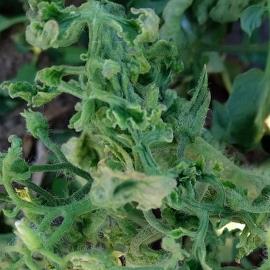
Crop: Tomato
Condition: virosis-d